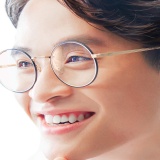
ca sĩ Hà Anh Tuấn